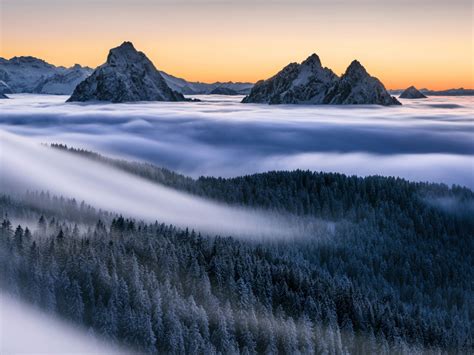
Weather: foggy or hazy